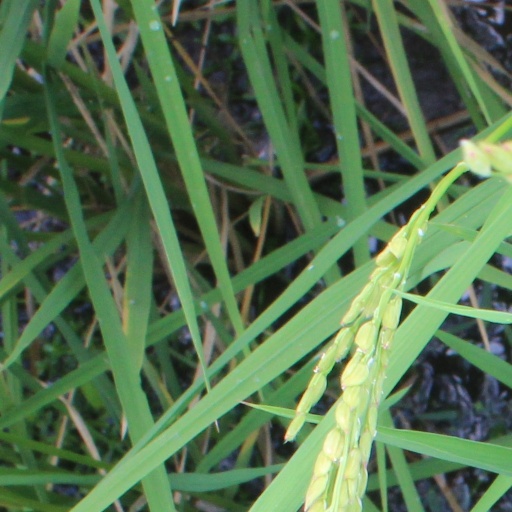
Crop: rice